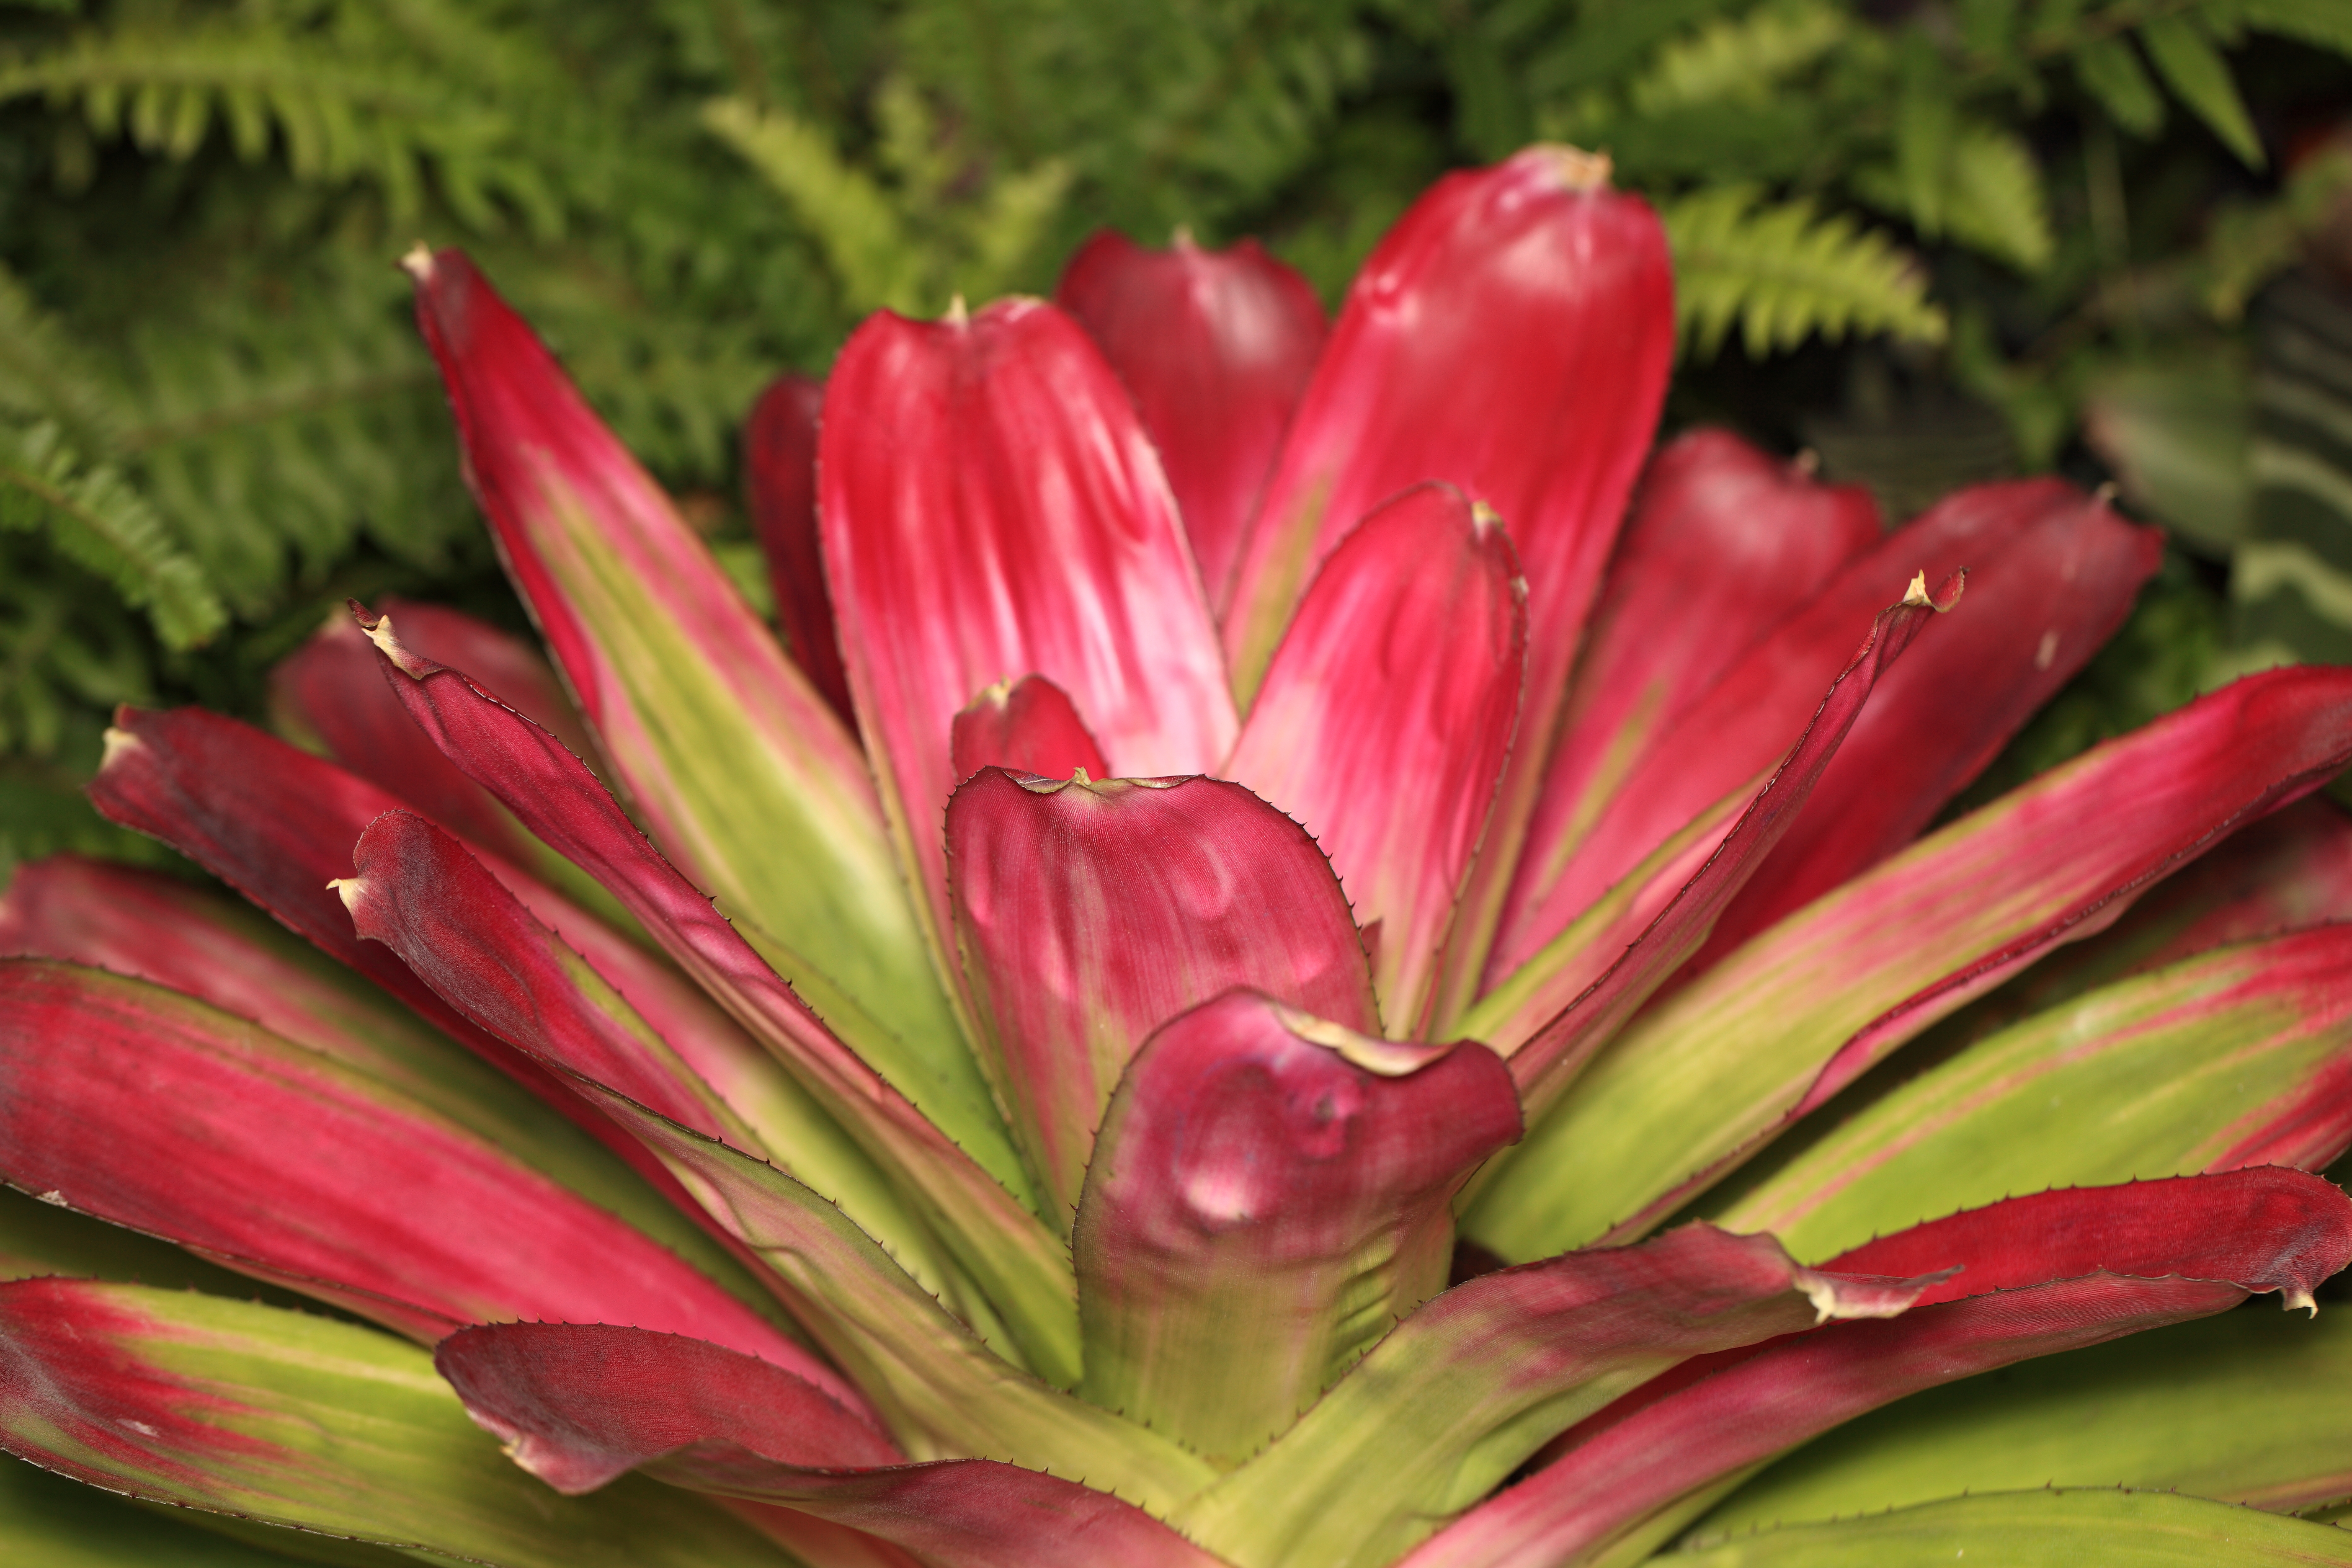
blossom, plant, flower, petal, food, high, produce, botany, flora, 5d, hires, markii, hi, res, resolution, gunma, maebashi, gunmaflowerpark, macro photography, flowering plant, land plant